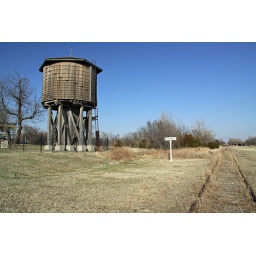
Possibly the only surviving wood water tower once used for steam engine trains. Located in Beaumont Kansas.